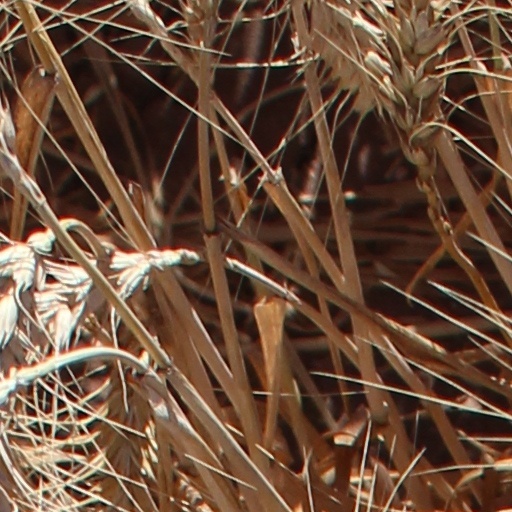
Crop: wheat